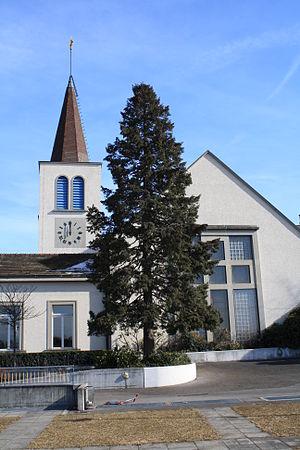
Vue du temple réformé de Renens.
Paul Lavenex, né le 11 juillet 1901 et mort le 11 septembre 1994, est un architecte et dessinateur suisse.